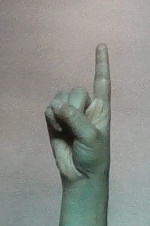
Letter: bb